Vienna Public Library

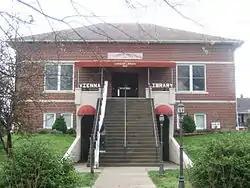
Front of the library

The Vienna Public Library, also known as Vienna Carnegie Library, is a Carnegie library at 401 Poplar St. in Vienna, Illinois. It was built in 1911 with a $5000 grant from the Carnegie Foundation. The brick building, designed by local architect Thomas Clymer, features a tall flight of stairs leading to the front entrance; two pilasters flank the staircase. The building provided a permanent home for Vienna's library program, which was established in 1895 and had rotated through a number of local buildings prior to 1911. County medical services have also been based in the library: The American Red Cross used the building as its headquarters during a 1917 influenza outbreak, and a trachoma clinic operated in the basement from 1936 to 1964. The building has also been used as a gym, a headquarters for city services, and a meeting place for several women's organizations and the Johnson County Historical Society.